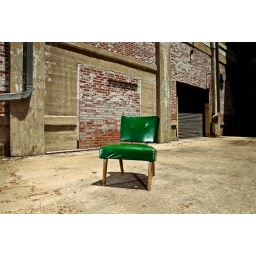
green chair in winston salem